Pentecost (film)

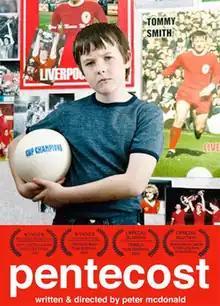
Film poster

Pentecost is a 2011 Irish comedic live action short film directed by Peter McDonald. The film was nominated for the 2012 Academy Award for Best Live Action Short Film.